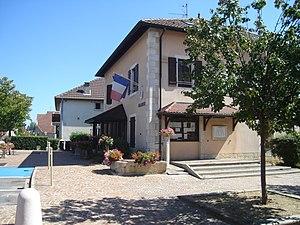
Ségny ou Segny est une commune française, située dans le département de l'Ain en région Auvergne-Rhône-Alpes. La graphie Ségny est utilisée par l'État et ses services, tandis que la graphie Segny est utilisée par les collectivités territoriales, commune, département et région.